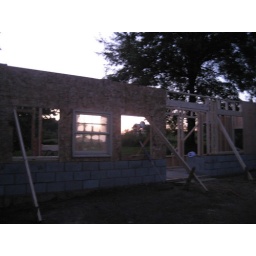
i stuffed in a window into the green house wall just to see what it would look like!